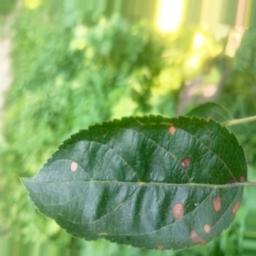
Label: Alternaria